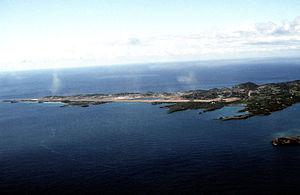
Le Gouvernement révolutionnaire populaire de la Grenade était le régime politique en place à la Grenade, entre mars 1979 et octobre 1983.
L'Aéroport international Maurice Bishop est situé à l'extrémité sud-ouest de l'île-état de Grenade, une de plus méridionales des Petites Antilles. La capitale, St George's, est à peu près à 7 km au nord.